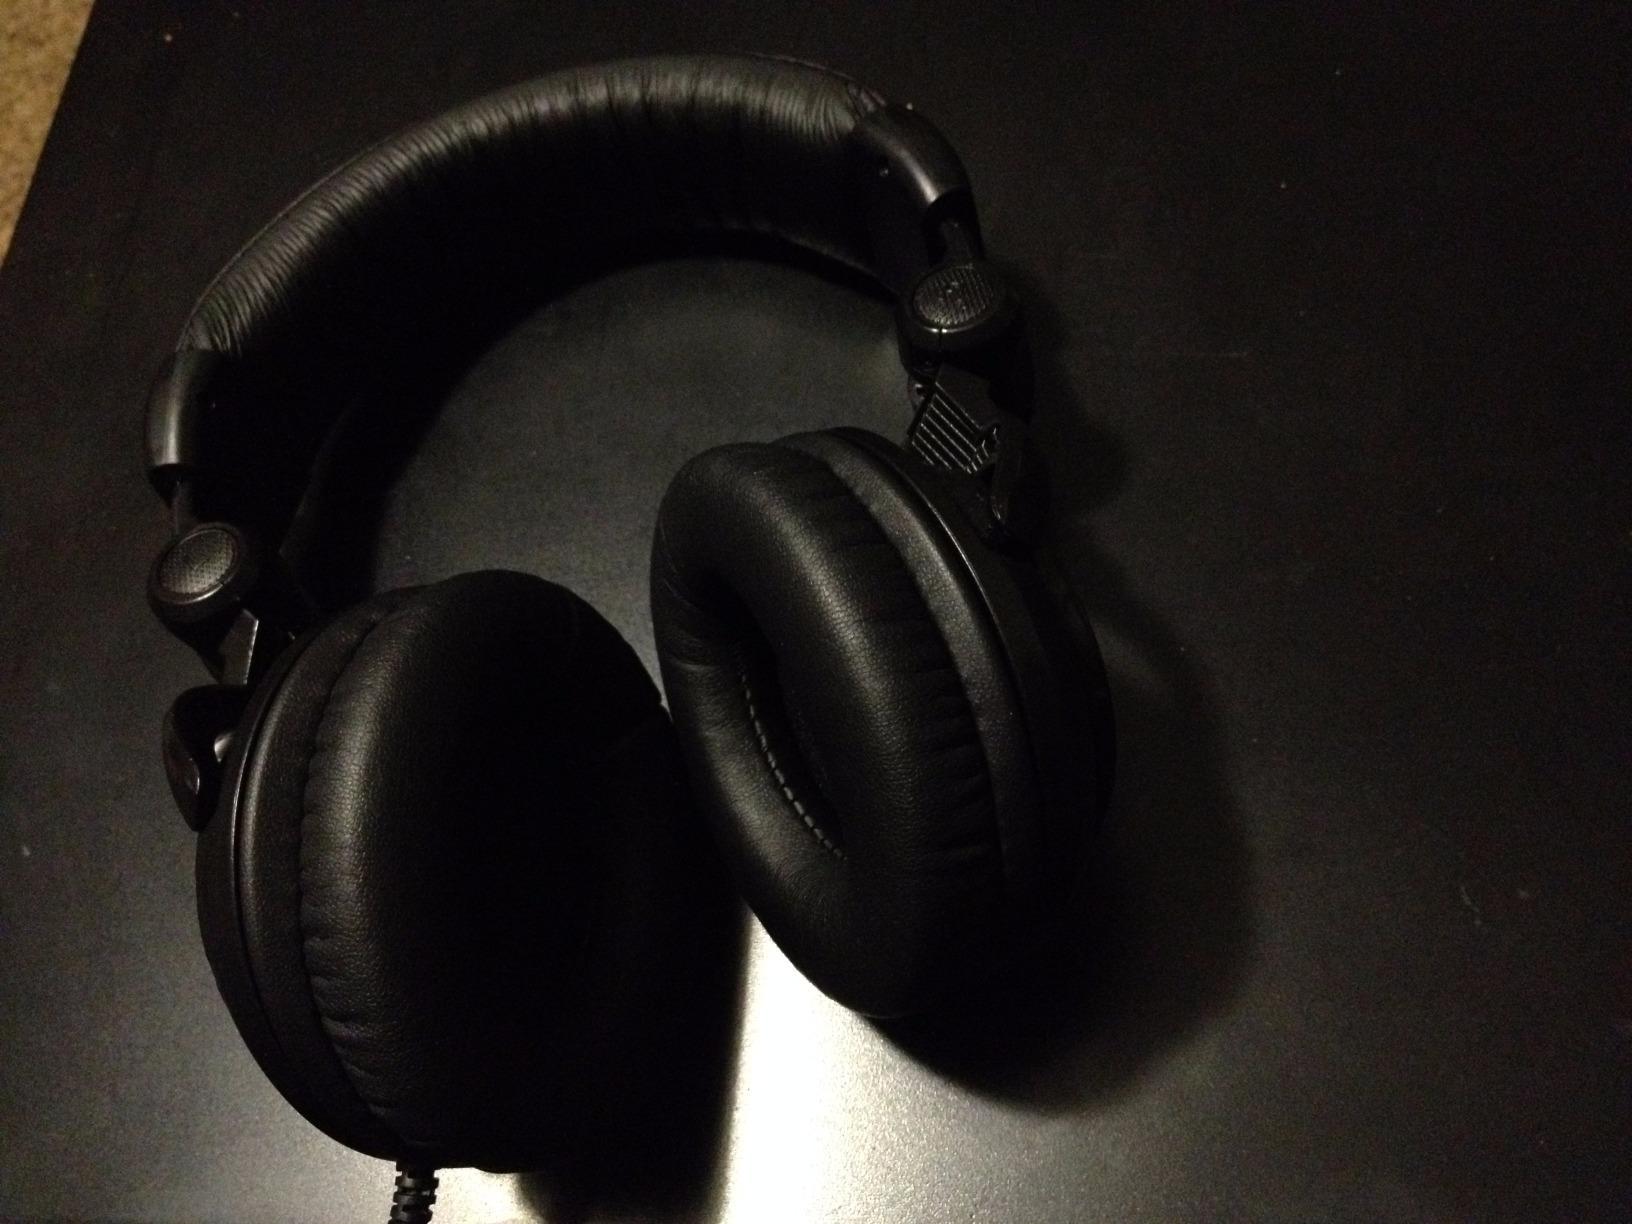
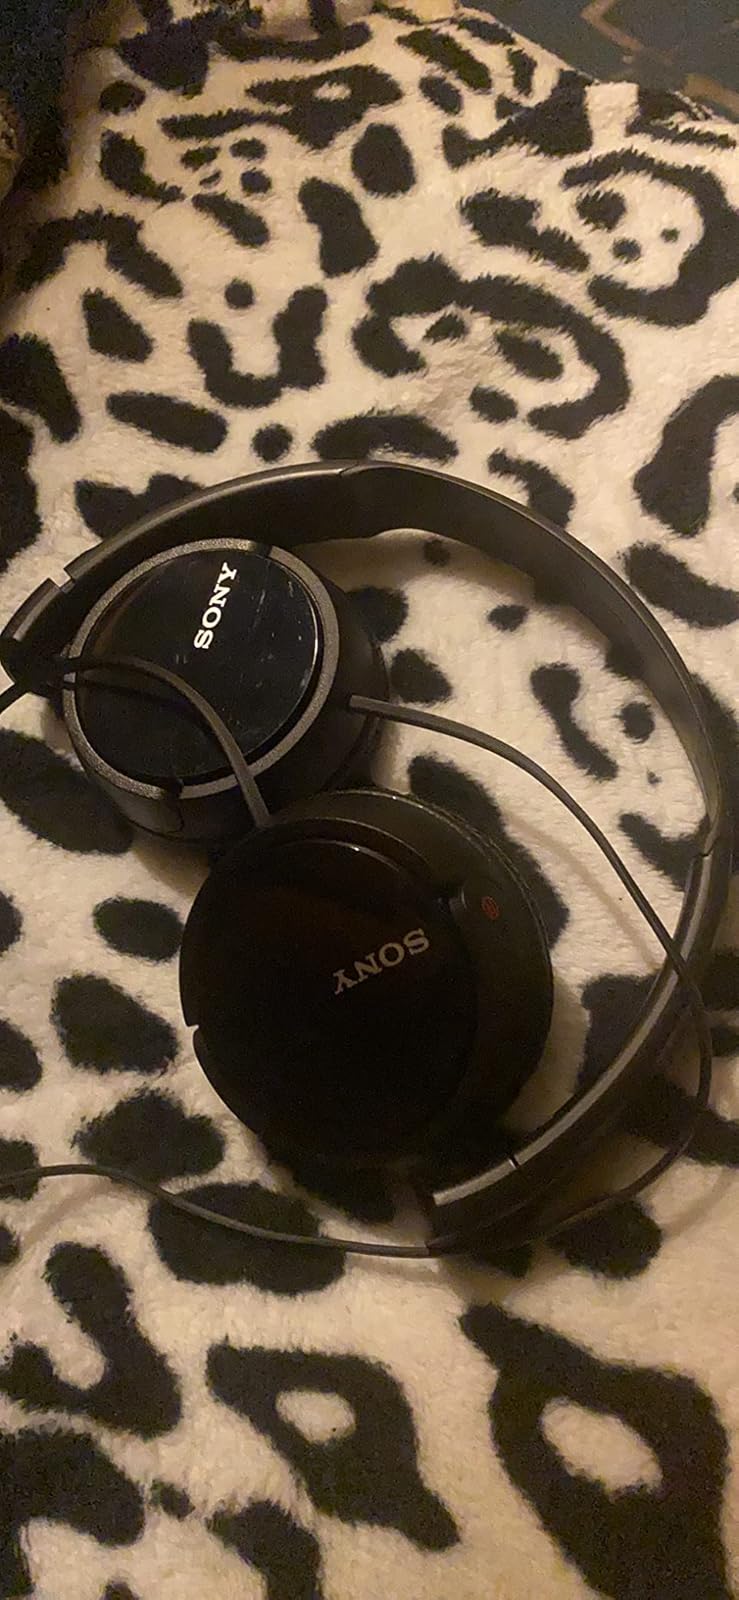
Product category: headphones
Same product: no